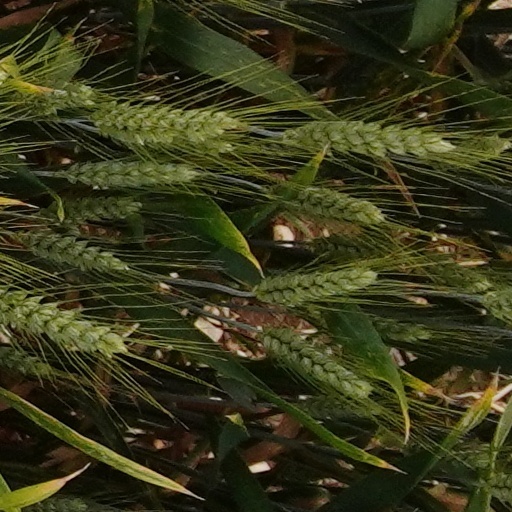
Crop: wheat